DNA

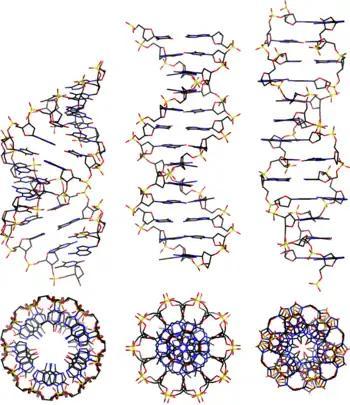
From left to right, the structures of A, B and Z-DNA

In humans, the total female diploid nuclear genome per cell extends for 6.37 Gigabase pairs (Gbp), is 208.23 cm long and weighs 6.51 picograms (pg). Male values are 6.27 Gbp, 205.00 cm, 6.41 pg. Each DNA polymer can contain hundreds of millions of nucleotides, such as in chromosome 1. Chromosome 1 is the largest human chromosome with approximately 220 million base pairs, and would be long if straightened.